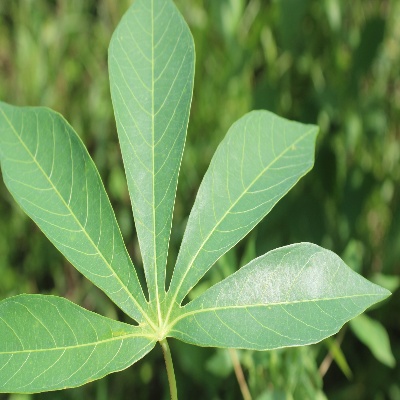
Crop: Cassava
Condition: healthy